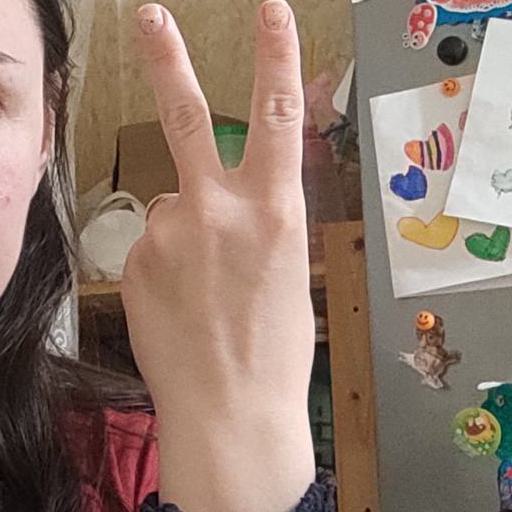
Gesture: peace_inverted